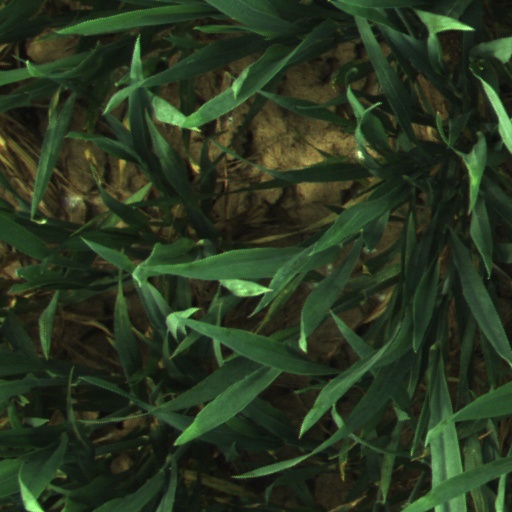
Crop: wheat